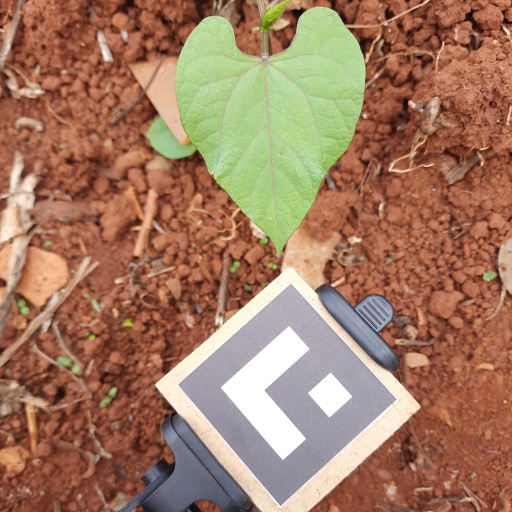
Observations: wavy surface, no eating holes, under sunlight